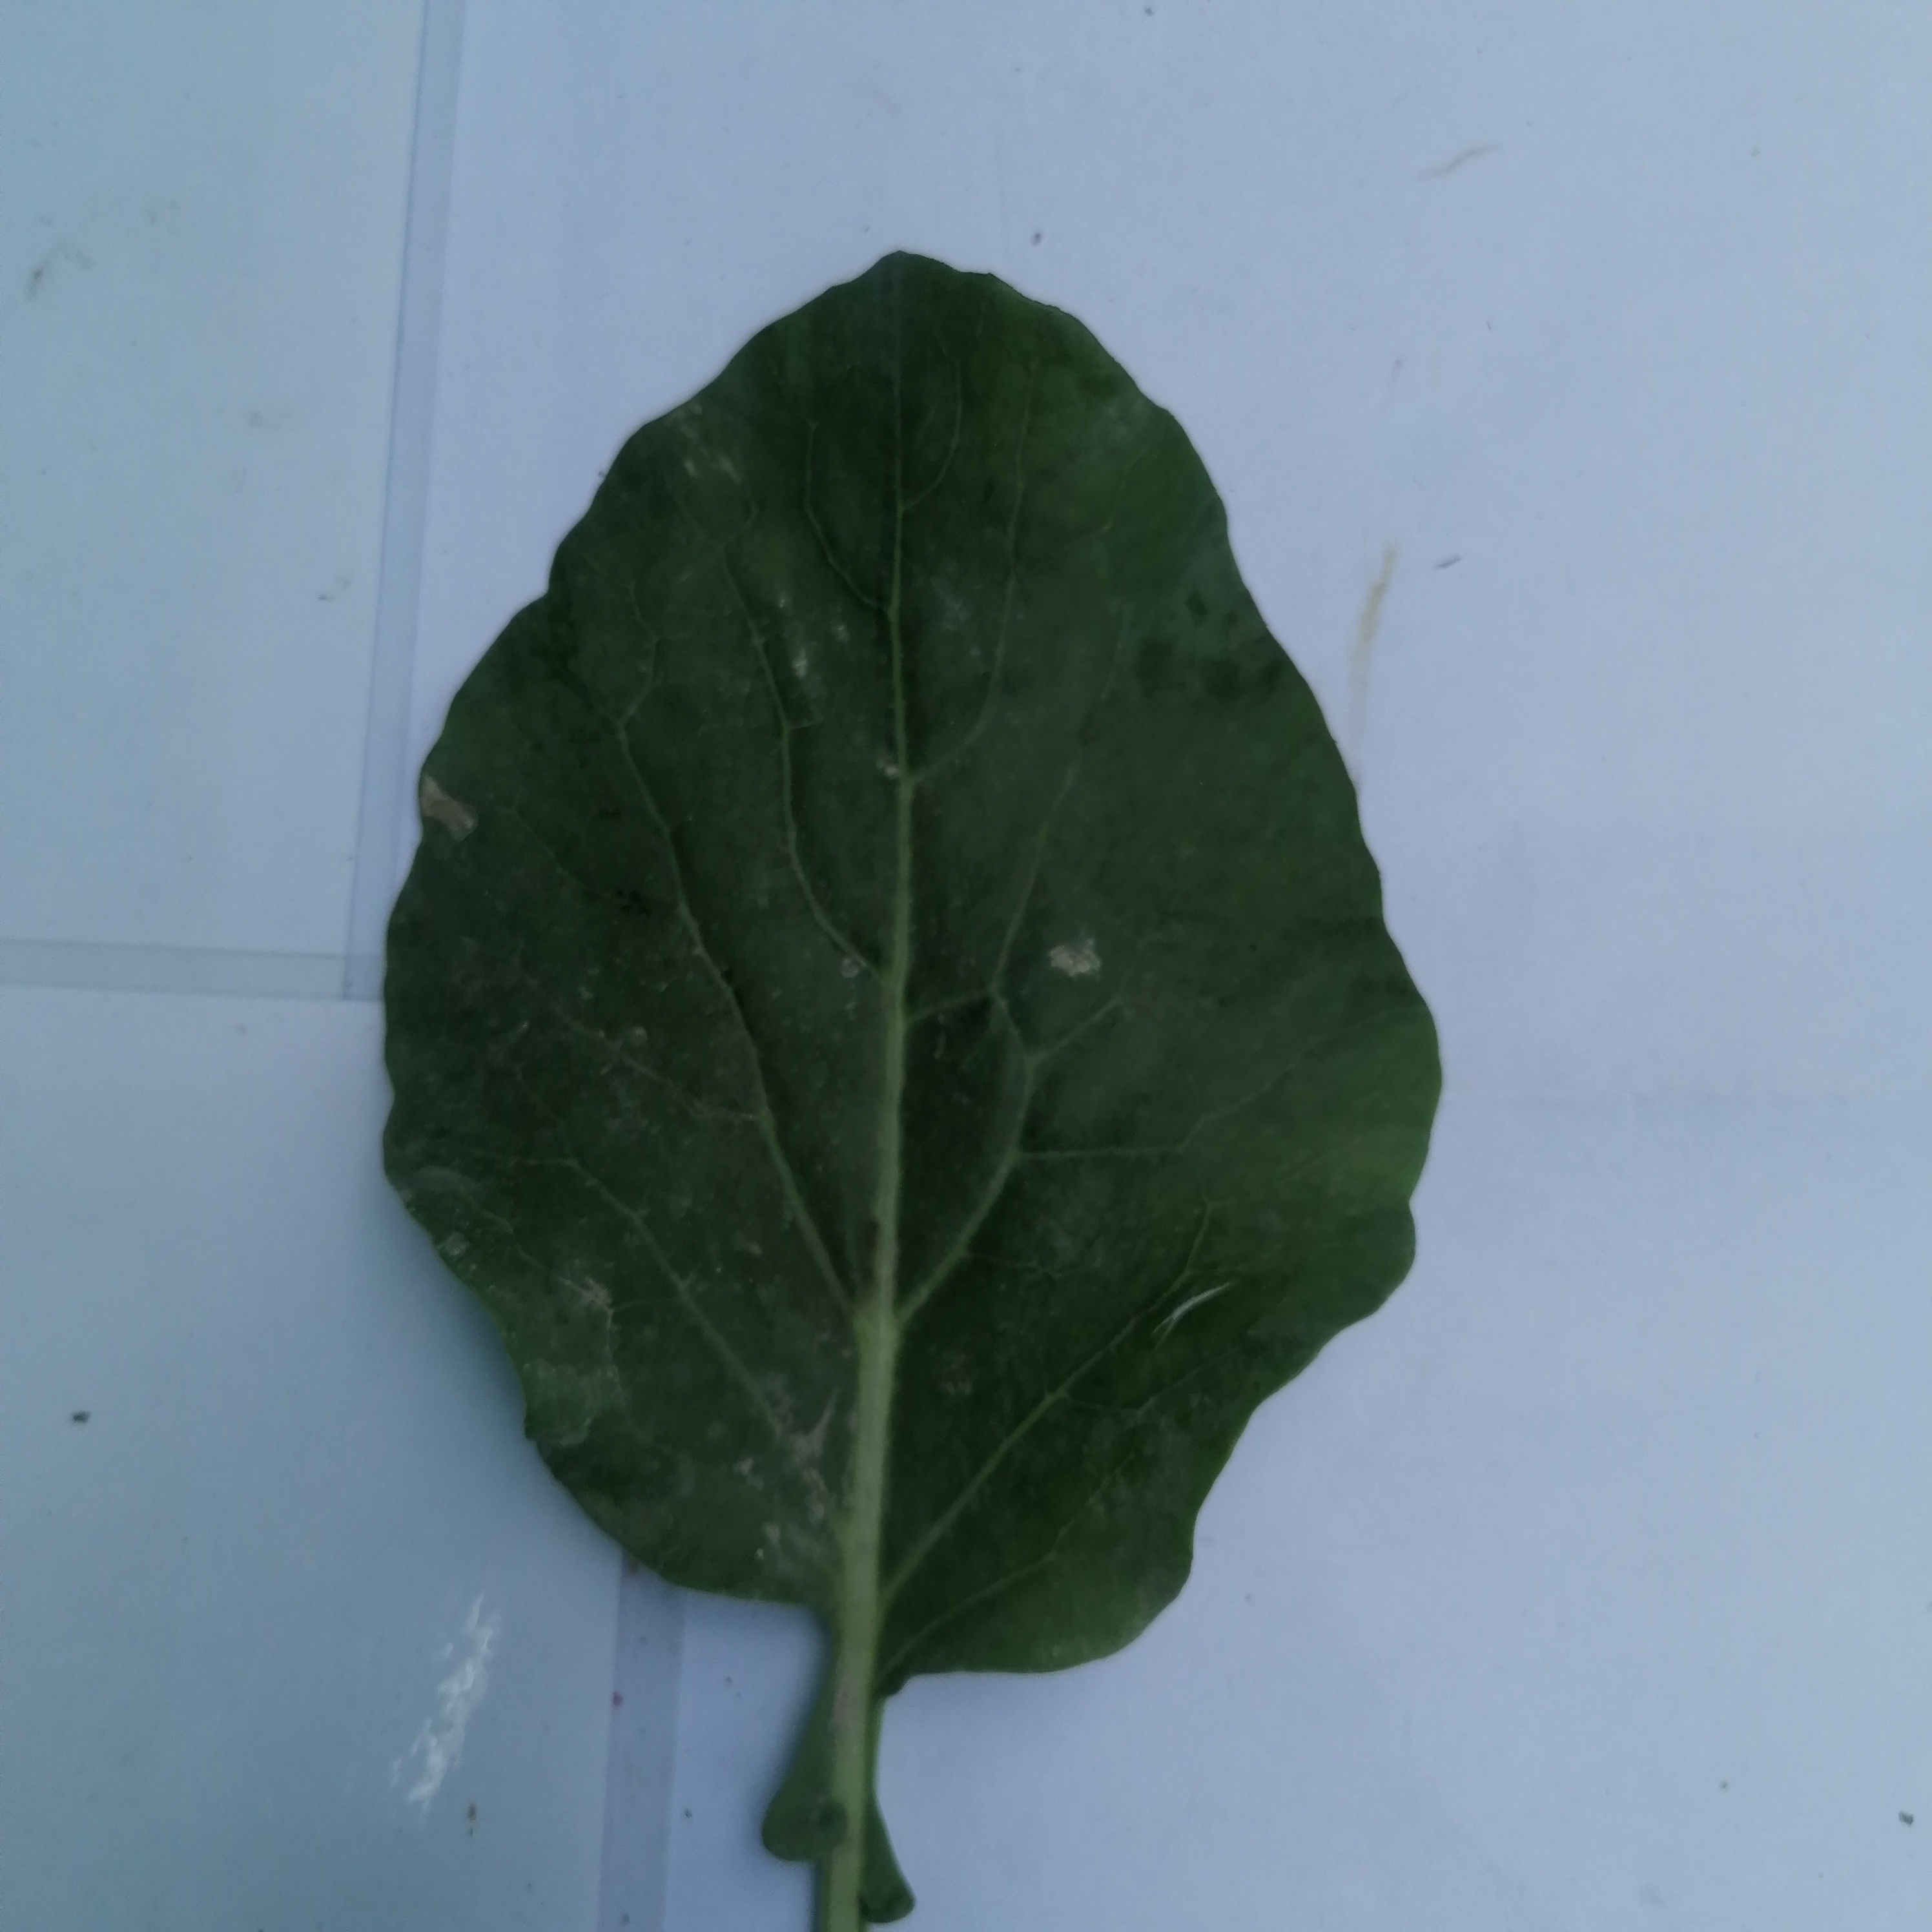
Label: Healthy